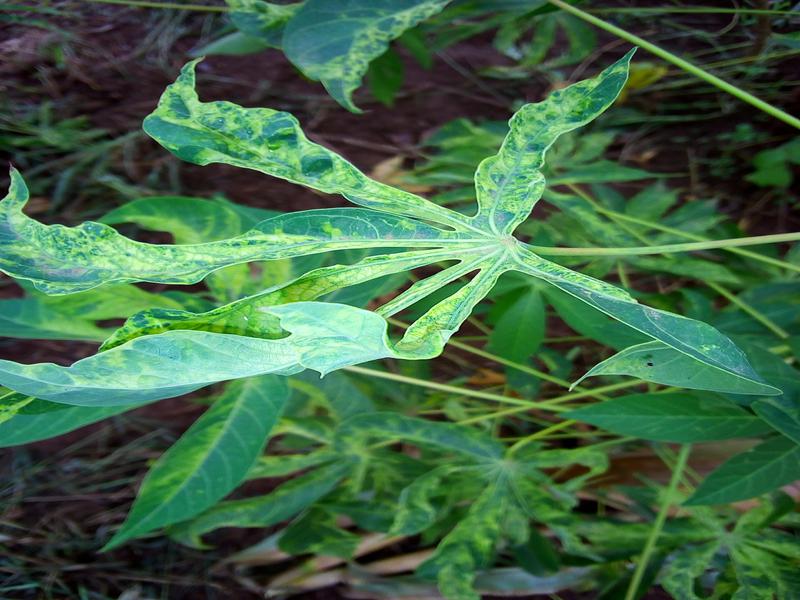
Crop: cassava
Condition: mosaic_disease